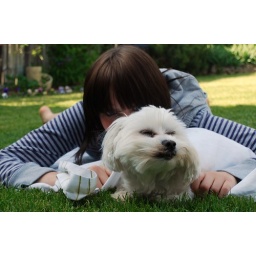
when my dog is in the sun he squints It is so cute :]